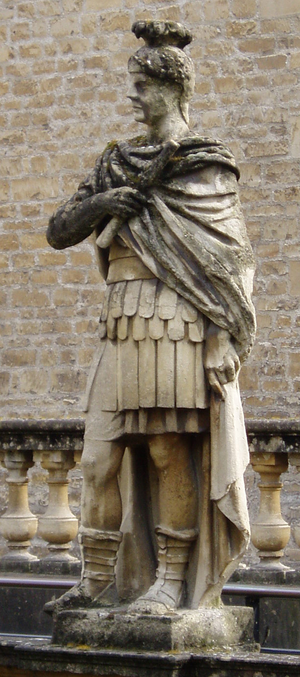
Domitien, né sous le nom de Titus Flavius Domitianus le 24 octobre 51 et mort le 18 septembre 96 à Rome, est empereur romain de 81 jusqu'à sa mort. Il est le troisième et dernier représentant de la dynastie flavienne. À sa mort, il porte le titre de Imperator Caesar Domitianus Augustus Germanicus.